Dorababu

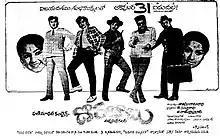
Theatrical release poster

Dorababu is a 1974 Telugu-language action film, produced by J. Subba Rao, G. Rajendra Prasad under the Phani Madhavi Combines banner and directed by T. Rama Rao. It stars Akkineni Nageswara Rao, Manjula and music composed by J. V. Raghavulu.